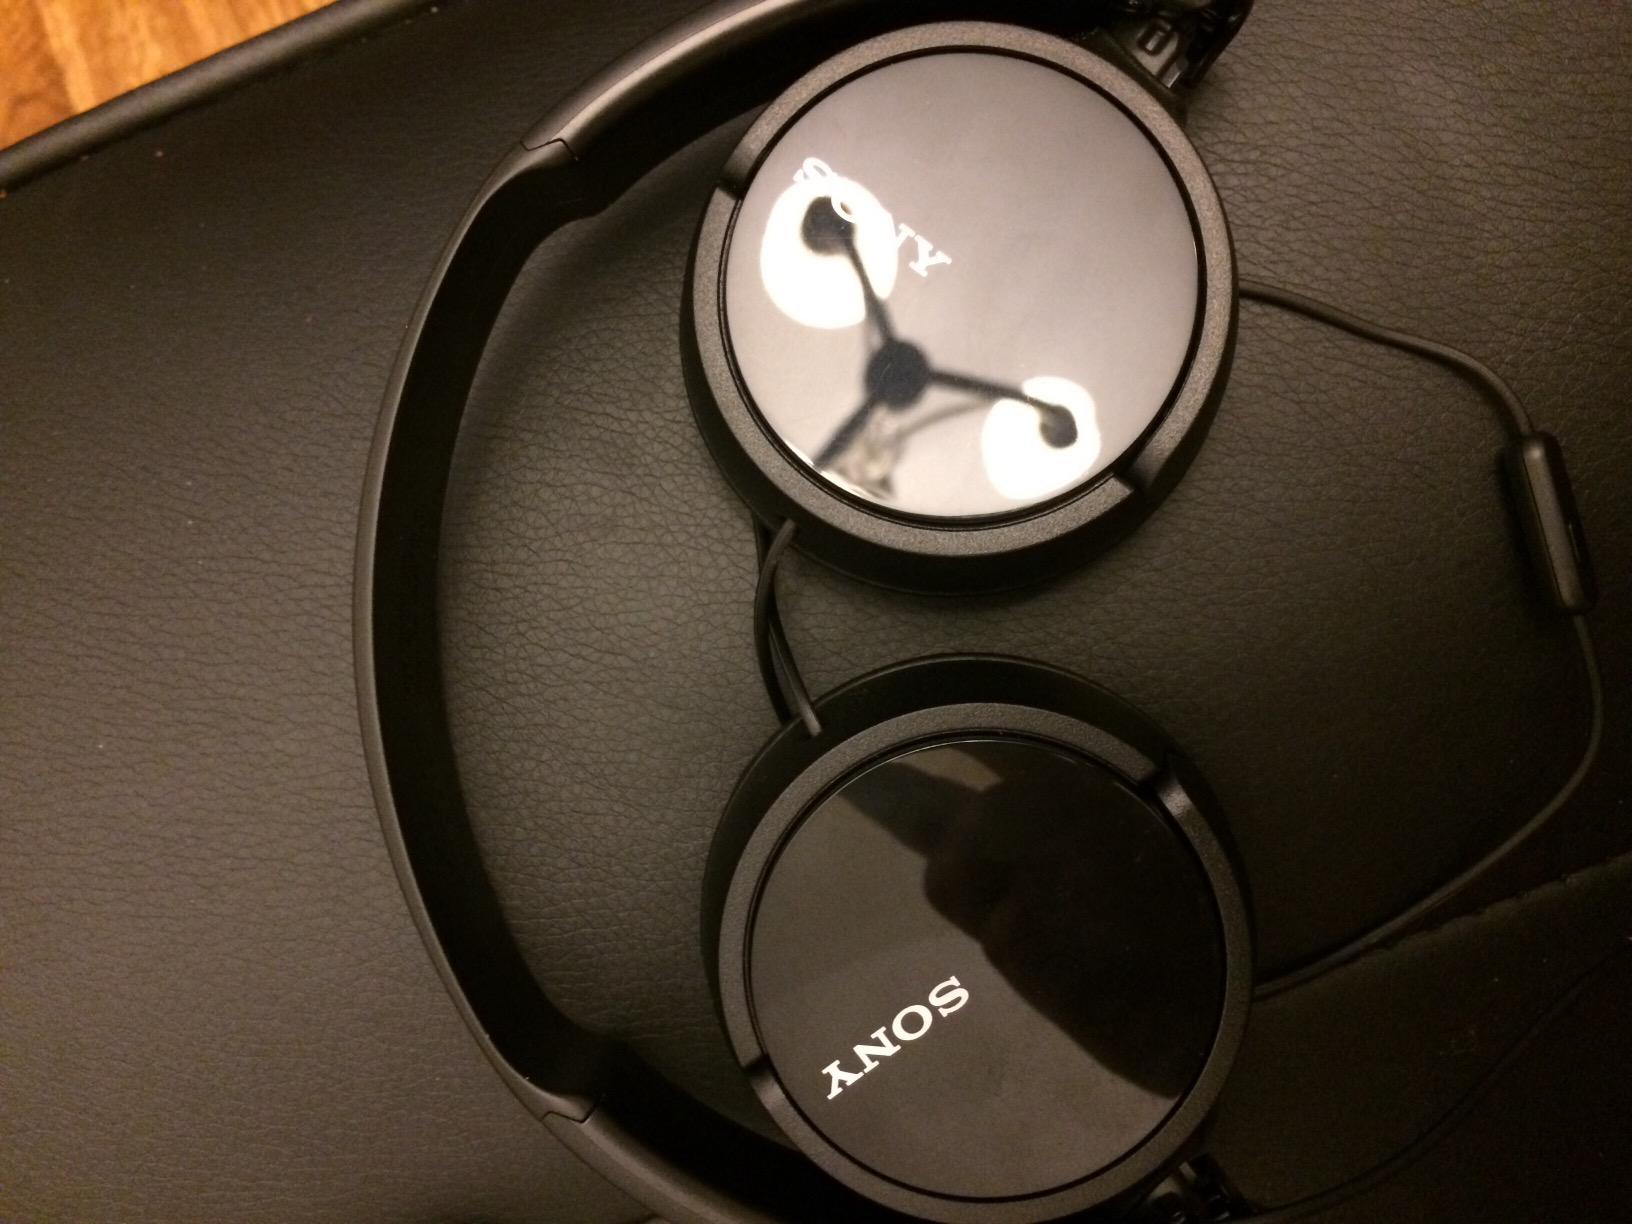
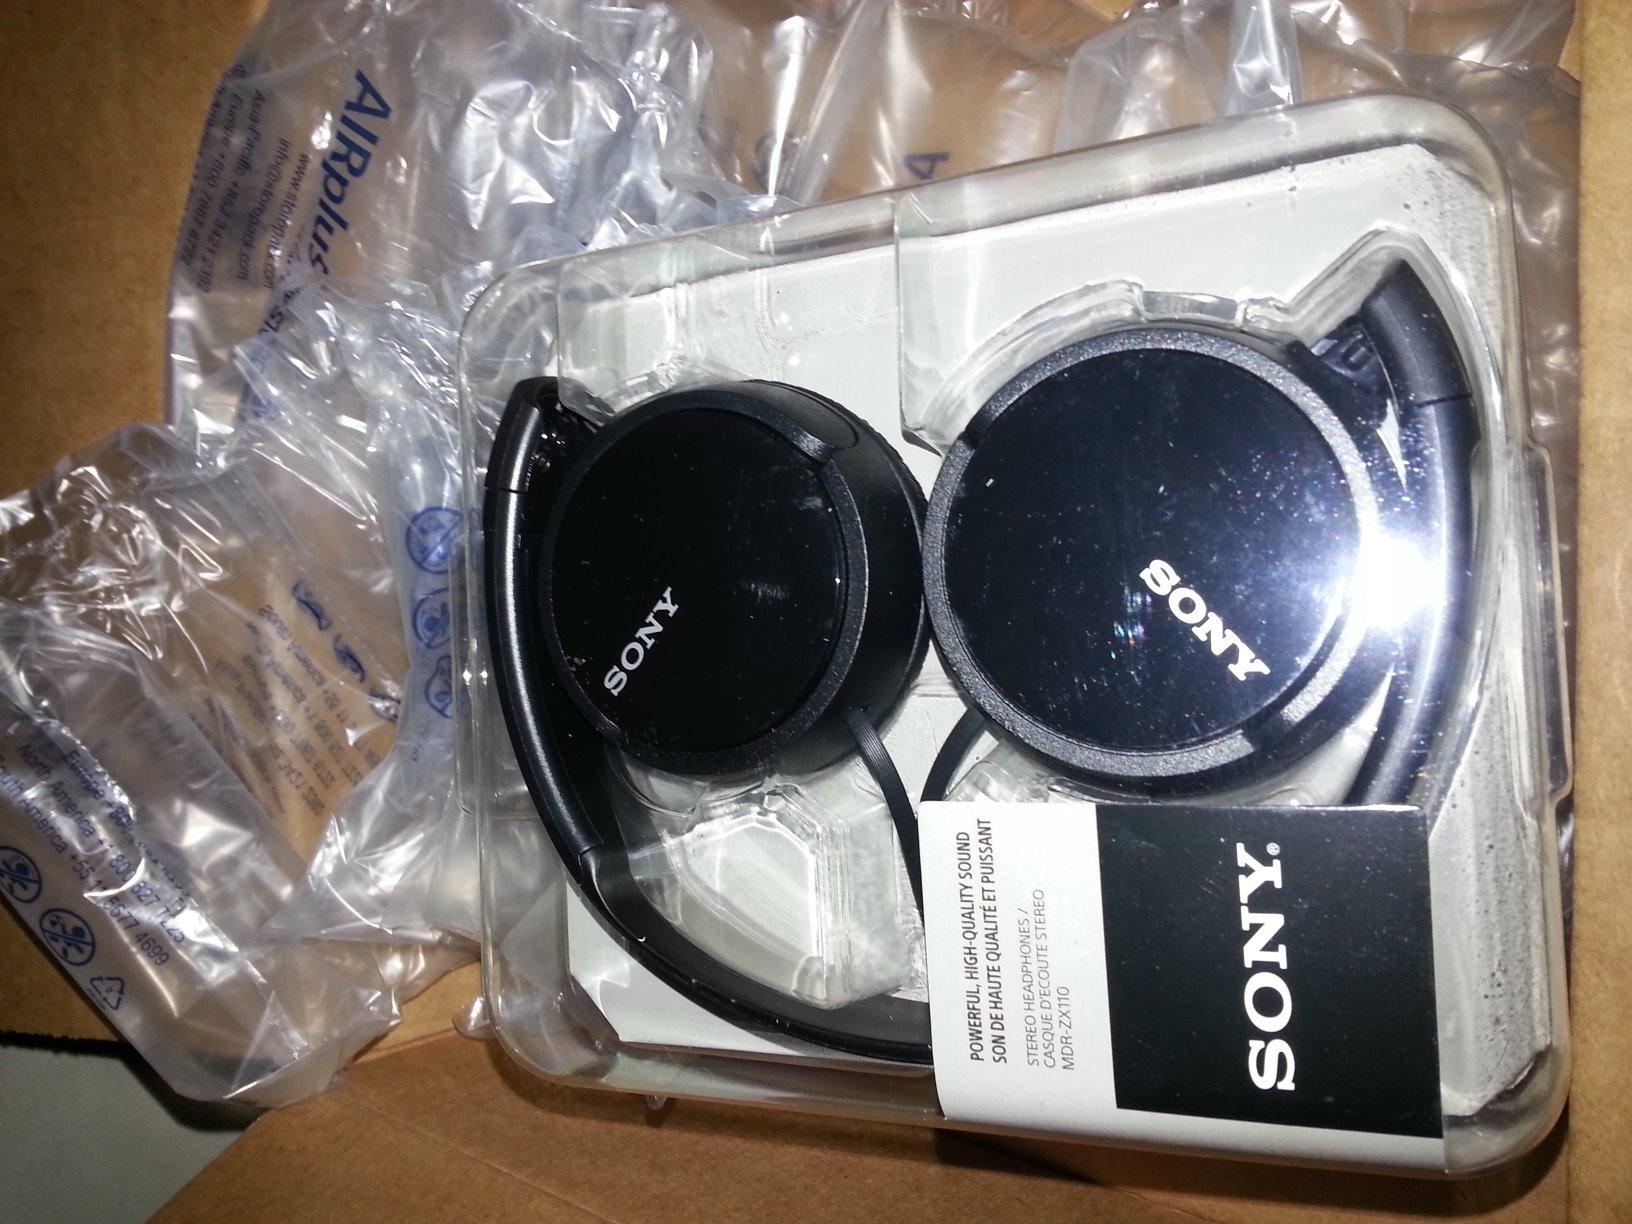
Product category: headphones
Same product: no